Cystatin

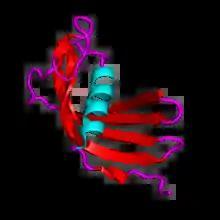
Crystal structure of an immunomodulatory salivary cystatin from the soft tick "Ornithodoros moubata" from PDB entry .

The cystatins are a family of cysteine protease inhibitors which share a sequence homology and a common tertiary structure of an alpha helix lying on top of an anti-parallel beta sheet. The family is subdivided as described below.